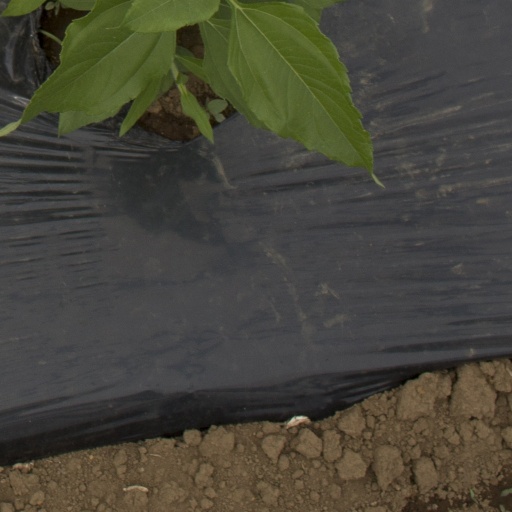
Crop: Jerusalem artichoke